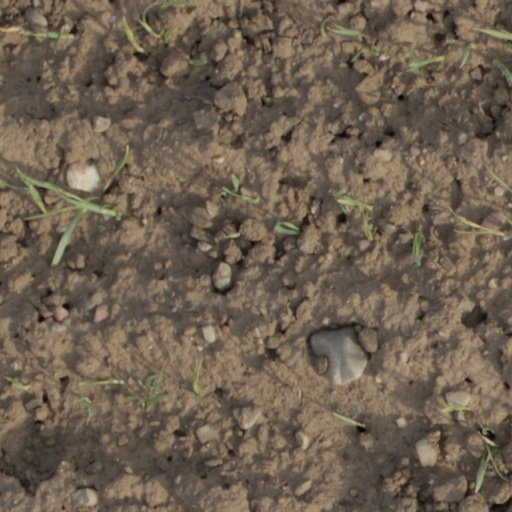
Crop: wheat